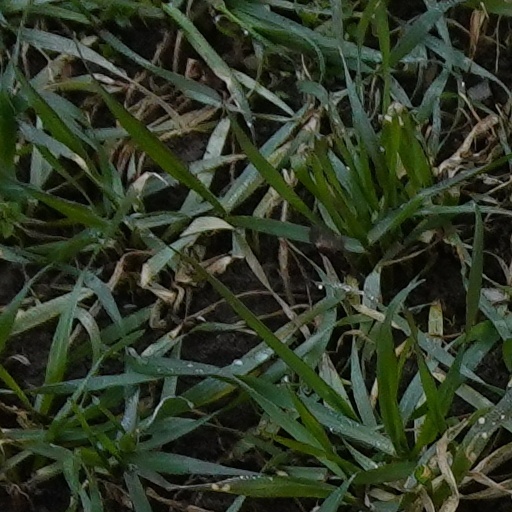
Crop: wheat